N-dimensional sequential move puzzle

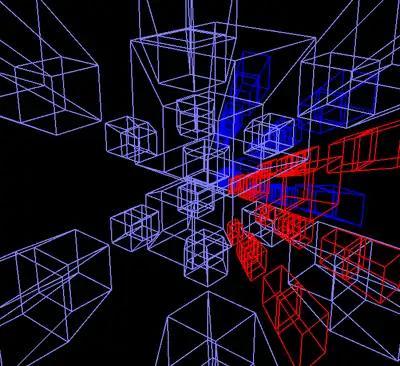
Five-dimensional 2 puzzle partial cutaway demonstrating that even with the minimum size in 5-D the puzzle is far from trivial. The 4-D nature of the stickers is clearly visible in this screen shot.

The Rubik's Cube is the original and best known of the three-dimensional sequential move puzzles. There have been many virtual implementations of this puzzle in software. It is a natural extension to create sequential move puzzles in more than three dimensions. Although no such puzzle could ever be physically constructed, the rules of how they operate are quite rigorously defined mathematically and are analogous to the rules found in three-dimensional geometry. Hence, they can be simulated by software. As with the mechanical sequential move puzzles, there are records for solvers, although not yet the same degree of competitive organisation.